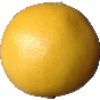
Label: Grapefruit White 1